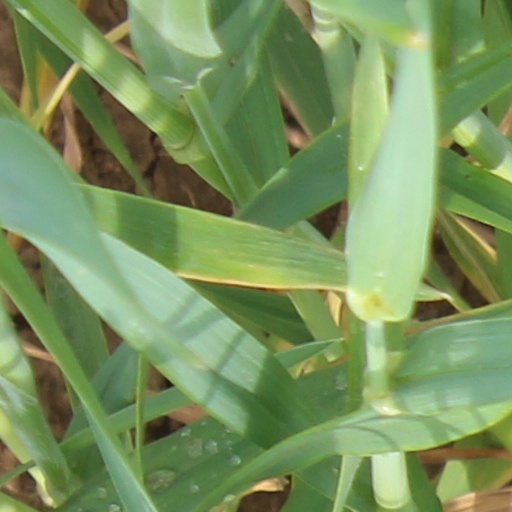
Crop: wheat